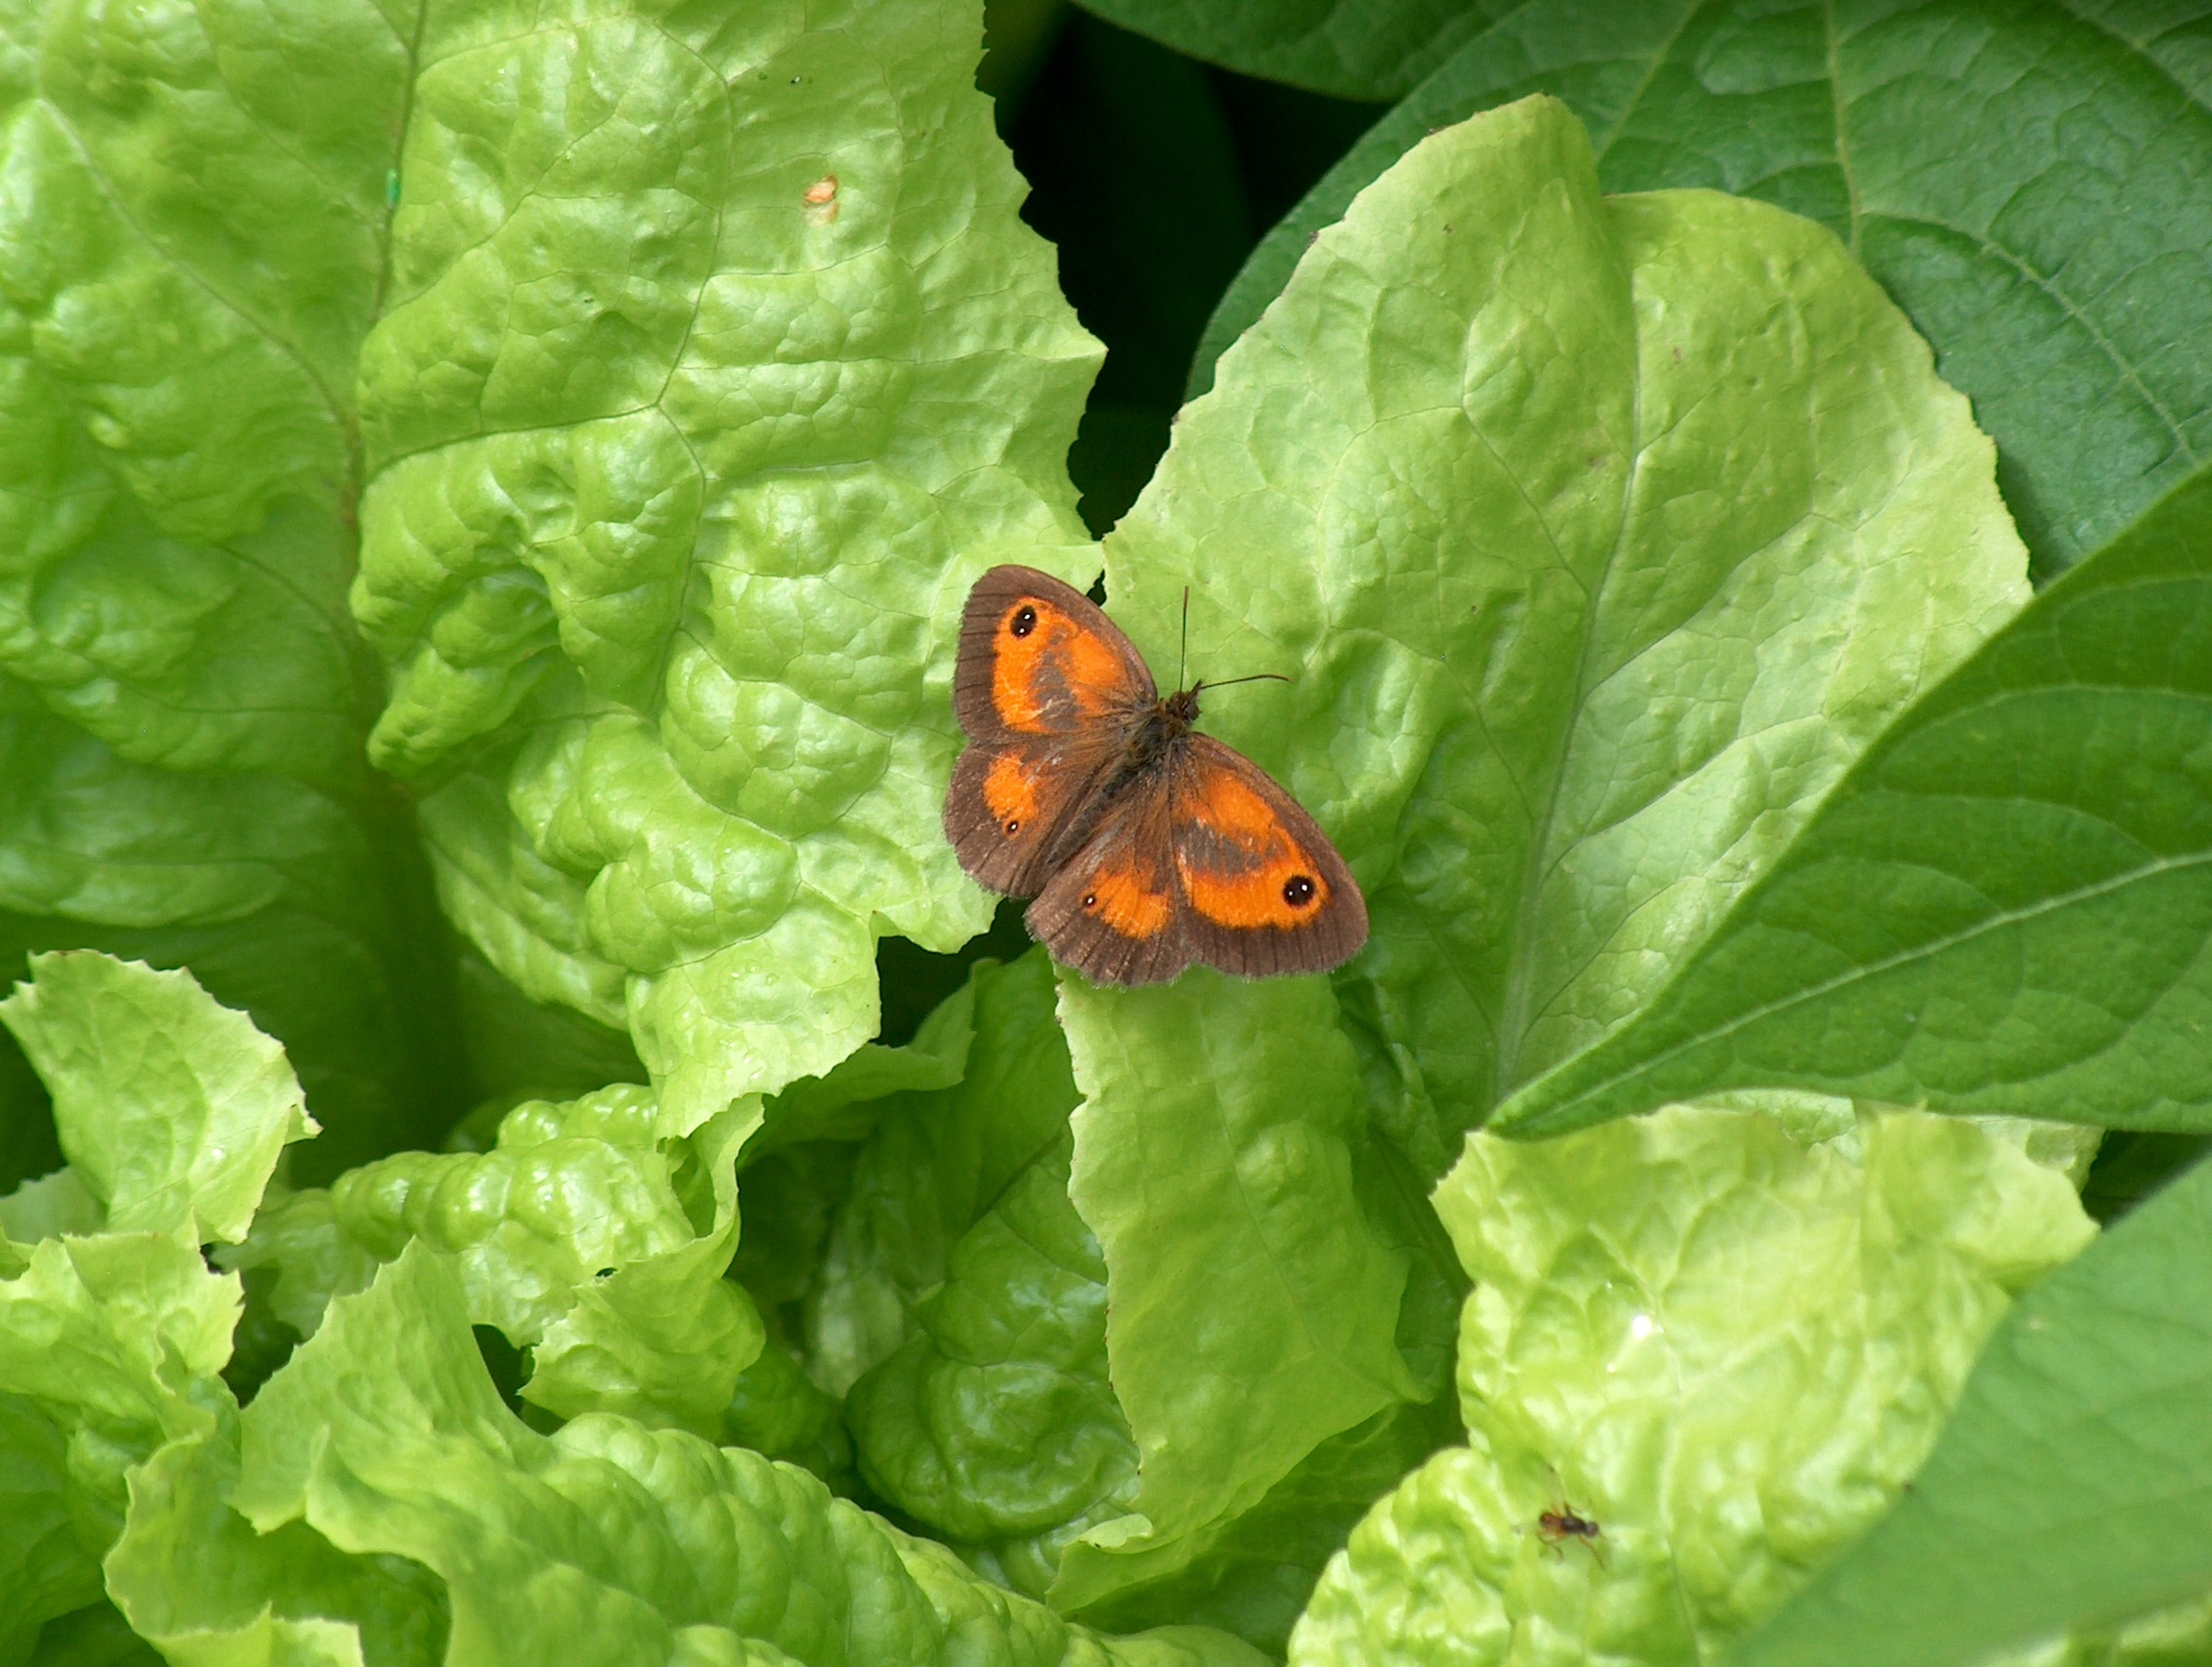
nature, wing, leaf, flower, animal, salad, green, insect, butterfly, garden, fauna, invertebrate, butterflies, moths and butterflies